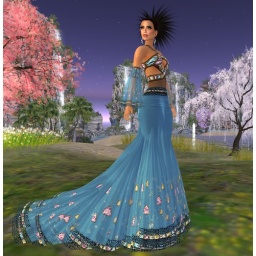
Kali in blue dress 2_003